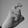
ASL letter: X